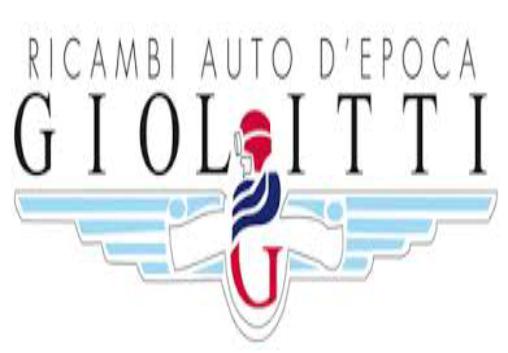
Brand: Giolitti
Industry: Food